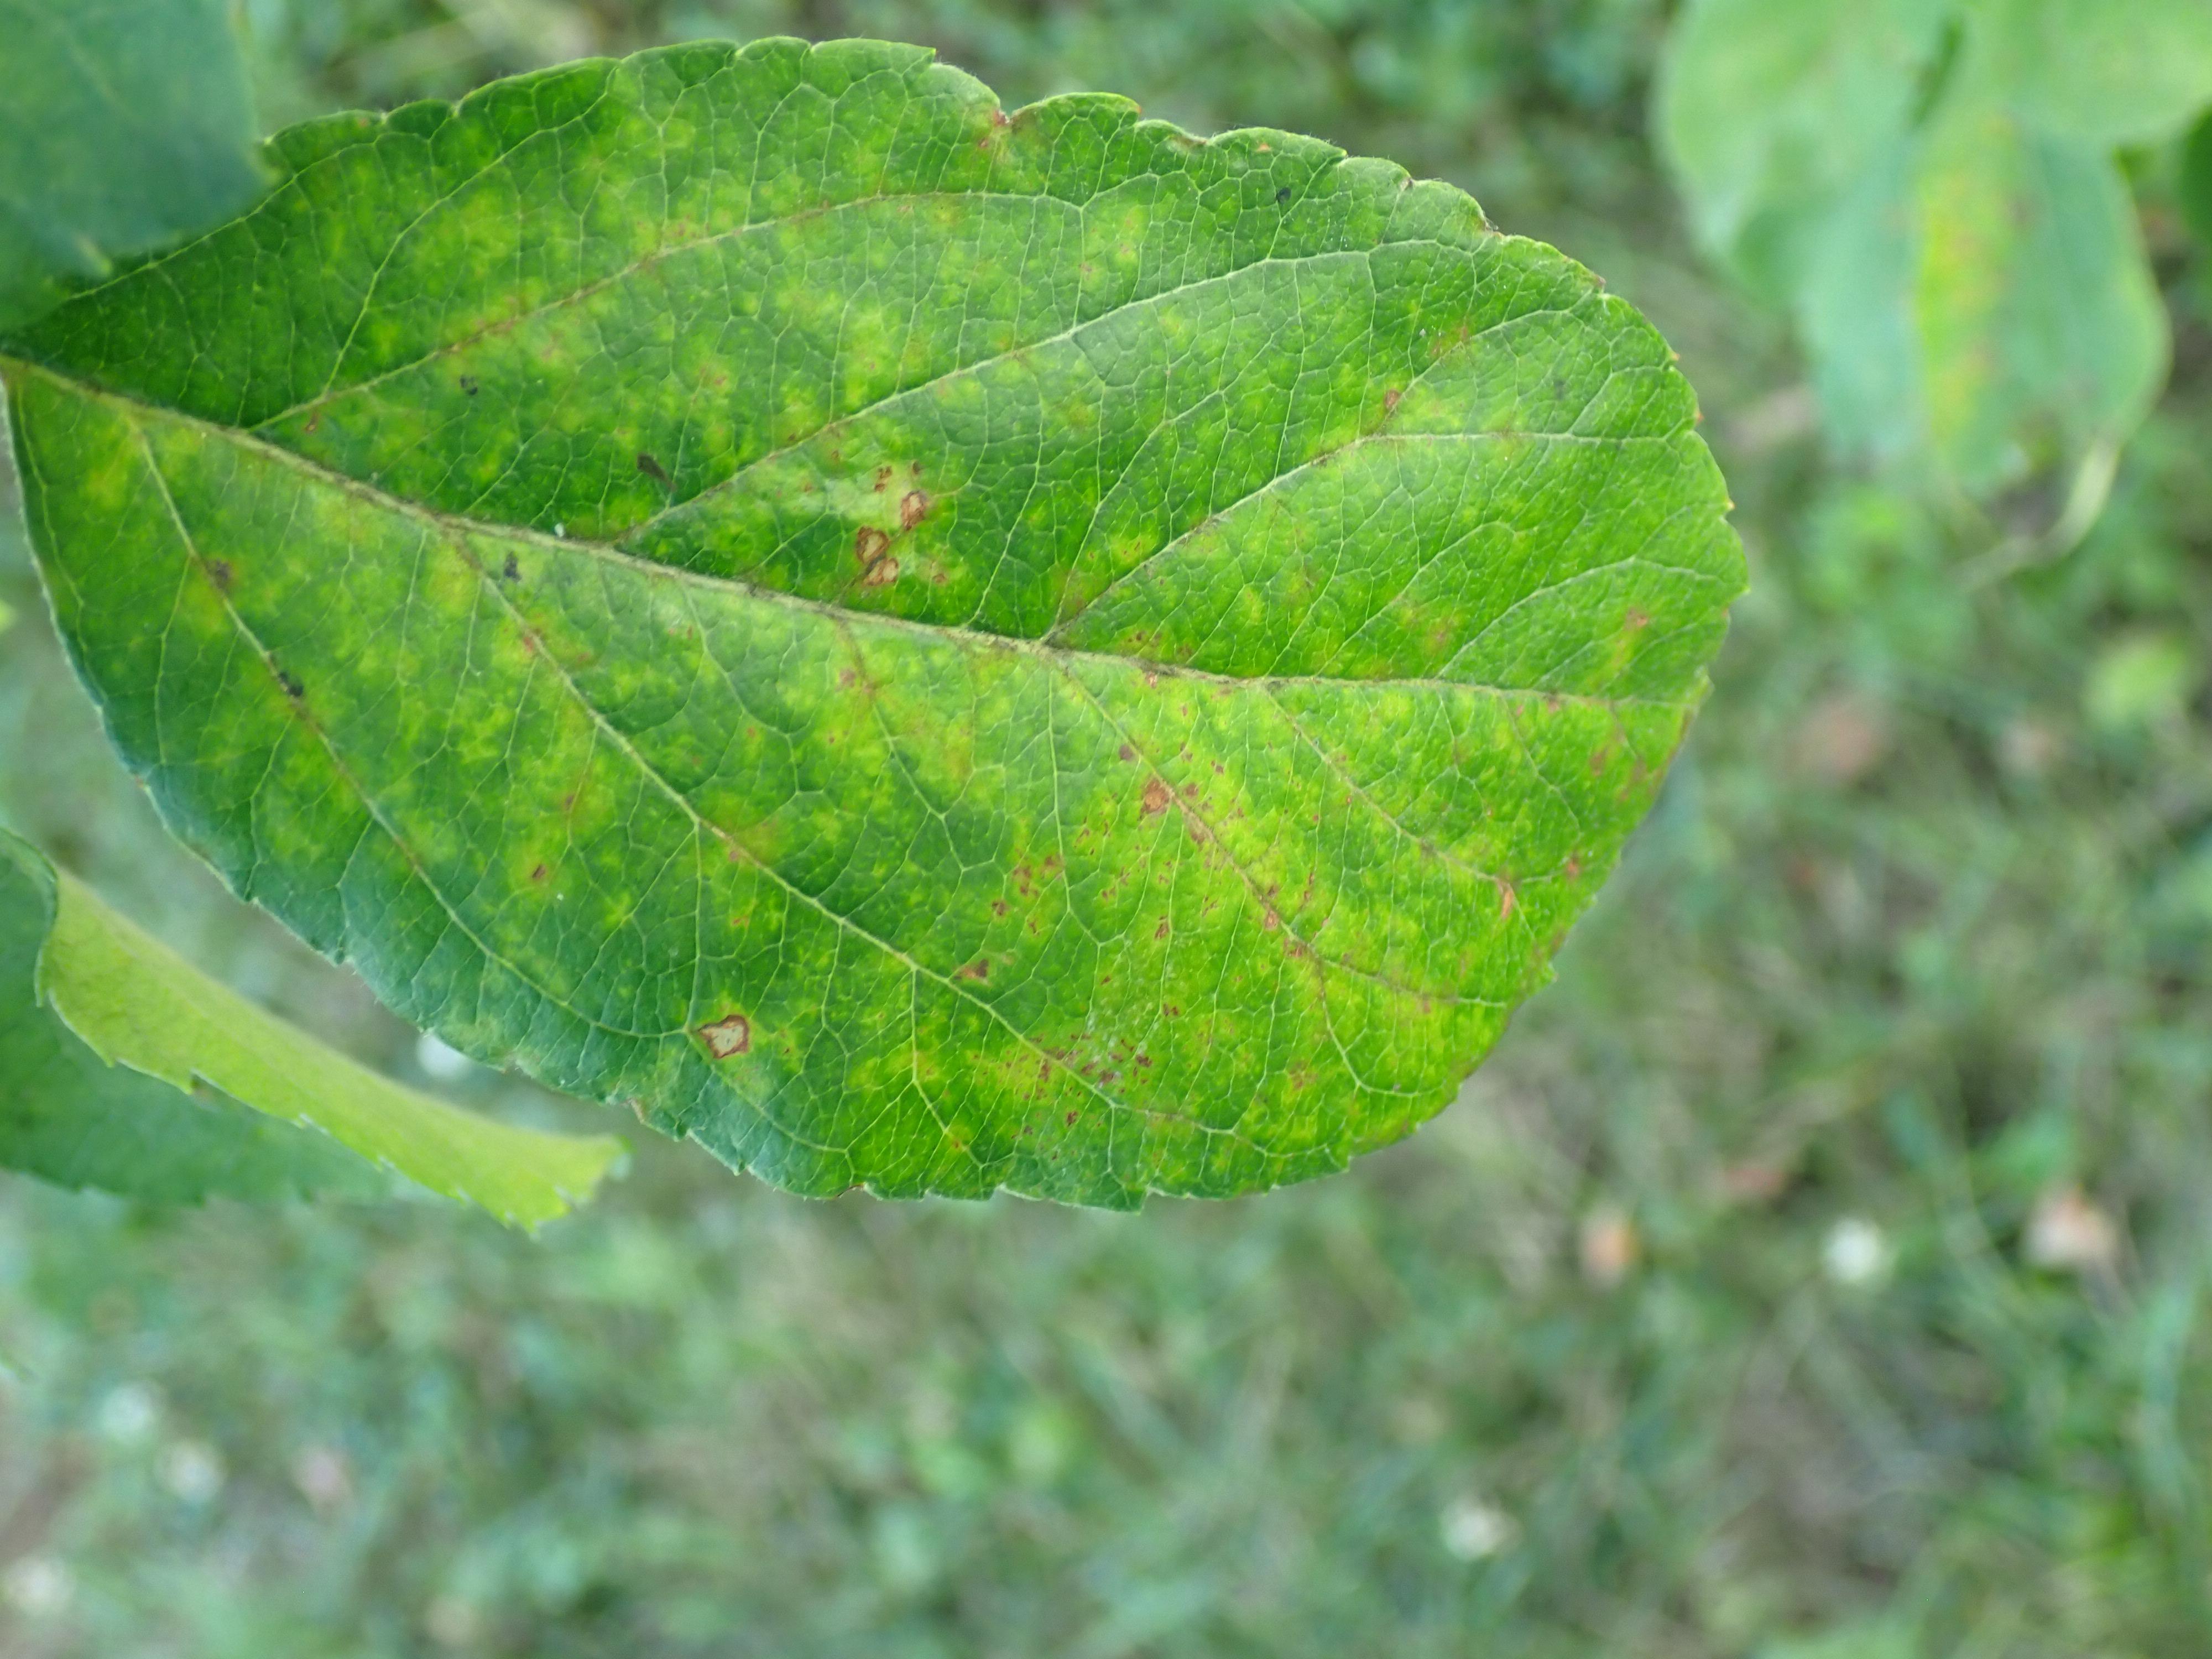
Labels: scab